Haddon Township, New Jersey

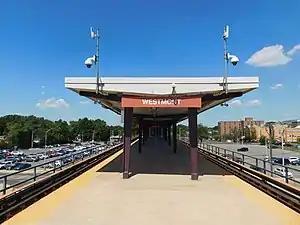
Westmont Station

Westmont station, in the downtown section of Haddon Township, is a PATCO Park-and-Ride station.